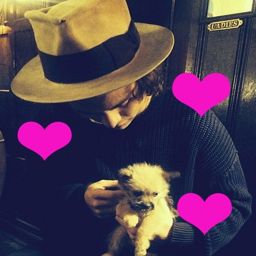
it 's actually quite the struggle to figure out who 's cuter .